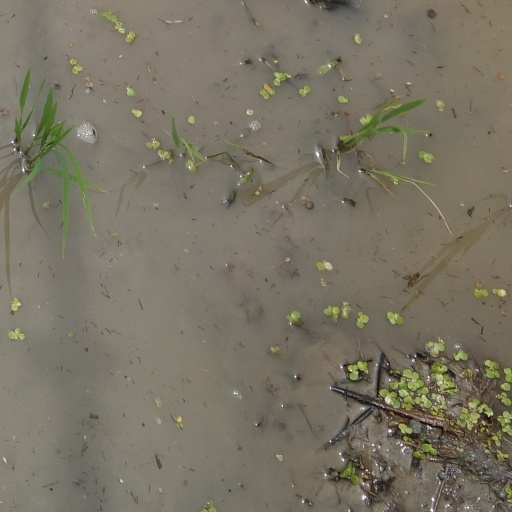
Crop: rice